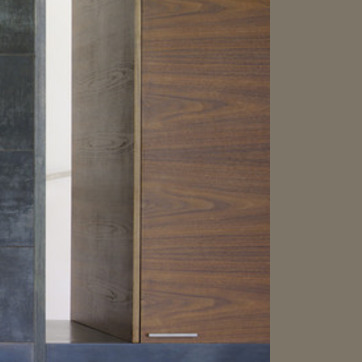
Material: wood